Kasey Kahne

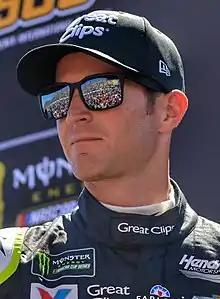
Kahne at Phoenix International Raceway in 2017

Kasey Kenneth Kahne (born April 10, 1980) is an American professional dirt track racing and stock car racing driver. He competes part-time in the NASCAR Xfinity Series, driving the No. 33 Chevrolet SS for Richard Childress Racing. Currently, Kahne competes in High Limit Racing, driving the No. 9 sprint car for his own team, Kasey Kahne Racing.